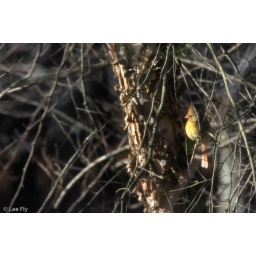
bird in a tree